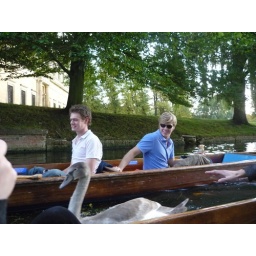
A swan got caught in the wrong lane in River Cam. Disclaimer: No animal was harmed in this shoot